Battle of Hämeenlinna

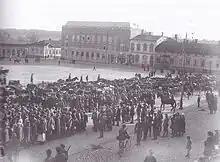
Red Guardsmen gathered at the market following the White victory in the city.

The Battle of Hämeenlinna was a battle within the Finnish Civil War that took place in the city of Hämeenlinna, Finland on 26 April 1918.